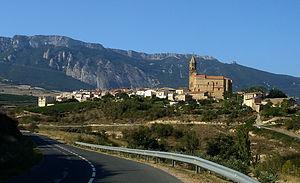
Elvillar en espagnol ou Bilar en basque est une commune d'Alava située dans la communauté autonome du Pays basque en Espagne.